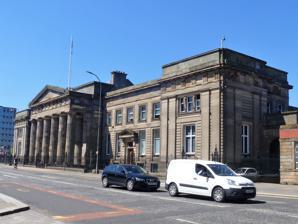
Building: Justiciary Buildings, Glasgow
Country: United Kingdom
Year built: 1814
Judicial building in Glasgow, Scotland For the building in Edinburgh, see Justiciary Building, Edinburgh . Justiciary Buildings Justiciary Buildings Location Saltmarket , Glasgow Coordinates 55°51′13″N 4°14′49″W / 55.8537°N 4.2469°W / 55.8537; -4.2469 Built 1814 Architect William Stark Architectural style(s) Neoclassical style Listed Building – Category A Official name Justiciary Courts, excluding extension to Mart Street, 212 Saltmarket Street, Glasgow Designated 15 December 1970 Reference no. LB32844 Shown in Glasgow The Justiciary Buildings is a judicial complex in the Saltmarket in Glasgow , Scotland. The complex, which operates in conjunction with similar facilities in Edinburgh and Aberdeen , is dedicated for the use of the High Court of Justiciary , which is the supreme criminal court in Scotland. It is a Category A listed building . History Mart Street entrance, part of the 1997 extension The building was commissioned to replace the Glasgow Tolbooth at Glasgow Cross as the main municipal and judicial building in Glasgow. It was designed by William Stark in the neoclassical style , built in ashlar stone and was completed in 1814. The design involved a symmetrical main frontage with seventeen bays facing onto the Saltmarket. The central section of five bays was formed by a full-height hexastyle portico with Doric order columns supporting an entablature , a frieze with triglyphs and a pediment . The wing sections, of five bays each, featured pedimented doorways in the central bay and were fenestrated by sash windows . The end bays, which slightly projected forward, were fenestrated by cross windows on the ground floor and by tripartite windows on the first floor; they were flanked by full height pairs of pilasters supporting an entablature, a frieze with triglyphs and a parapet . The central pediment above the portico originally contained the coat of arms of the City of Glasgow in the tympanum . Internally, the principal rooms were the Justiciary Hall, which was located in the centre of the range behind the portico, the burgh courtroom, which was located to the north of the Justiciary Hall, and the city council chamber, which was located to the south of the Justiciary Hall. The lord provost 's room and the offices of the town clerks were on the first floor. A tunnel took condemned prisoners from the Justiciary Hall to the place of execution in Jocelyn Square, then known as Jail Square: 67 men and four women were publicly hanged in the square. The building became wholly dedicated to judicial use after the city council relocated to the city and county buildings in Wilson Street in 1844. In the early 20th century, it was decided to remodel the complex, in conjunction with similar facilities in Edinburgh and Aberdeen , for the exclusive use of the High Court of Justiciary , which is the supreme criminal court in Scotland. The work was undertaken to a design by James Hoey Craigie of Clarke & Bell between 1910 and 1913. The building was significantly extended to the rear to a design by TBV Consult, the architectural arm of Tarmac Construction , in 1997. The complex was further extended in 2007, and again in 2016, in order to increase the capacity of the complex to nine courtrooms. See also List of listed buildings in Glasgow/11 List of Category A listed buildings in Glasgow References